Human mating strategies

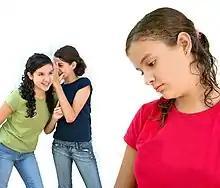

In addition to acquiring and attracting mates, humans need to retain their mate over a certain period of time. This is especially important in long-term, pair-bonded relationships. It has been hypothesized that feelings of love have evolved to keep humans in their mating relationship. It has been shown that feelings of love motivate individuals to pursue their current partner and stray away from alternatives. Additionally, proclaiming feelings of love increases the attachment and commitment to the current partner. Further, when proclaiming recalling love and commitment, oxytocin, a hormone associated with pair-bonding activities, increases in the bloodstream. This links physiological indicators with mate retention behaviors.